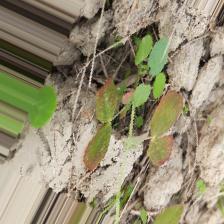
Label: Lentil Rust